Backdraft

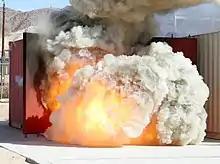
Incompletely-combusted smoke can ignite explosively.

A backdraft can occur when a compartment fire has little or no ventilation. Due to this, little or no oxygen can flow into the compartment. Then, because fires reduce oxygen, the oxygen concentration decreases. When the oxygen concentration becomes too low to support combustion, some or all of the combustion switches to pyrolysis. However, the hydrocarbons and smoke (primarily particulate matter) remain at a temperature hot enough to auto-ignite. If oxygen is then re-introduced to the compartment, e.g. by opening a door or window to a closed room, while the gasses are still hot enough to auto-ignite, combustion will restart, often abruptly or even explosively, as the gasses are heated by the combustion and expand rapidly because of the rapidly increasing temperature, combined with the energy released from combustion.